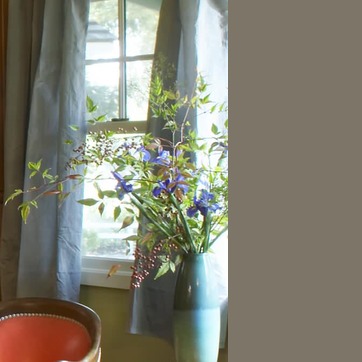
Material: foliage